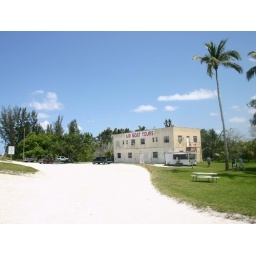
Air boat tours building in the Everglades.